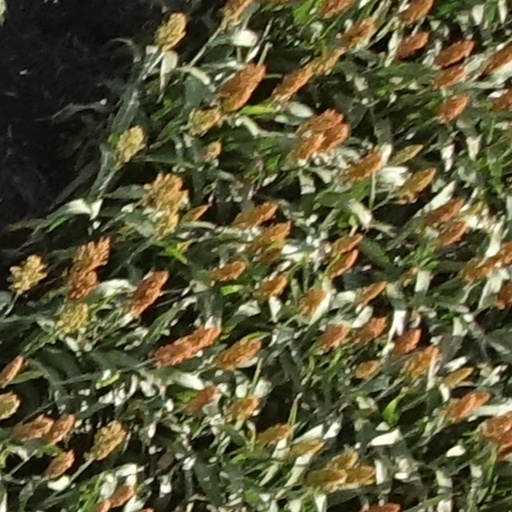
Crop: sorghum